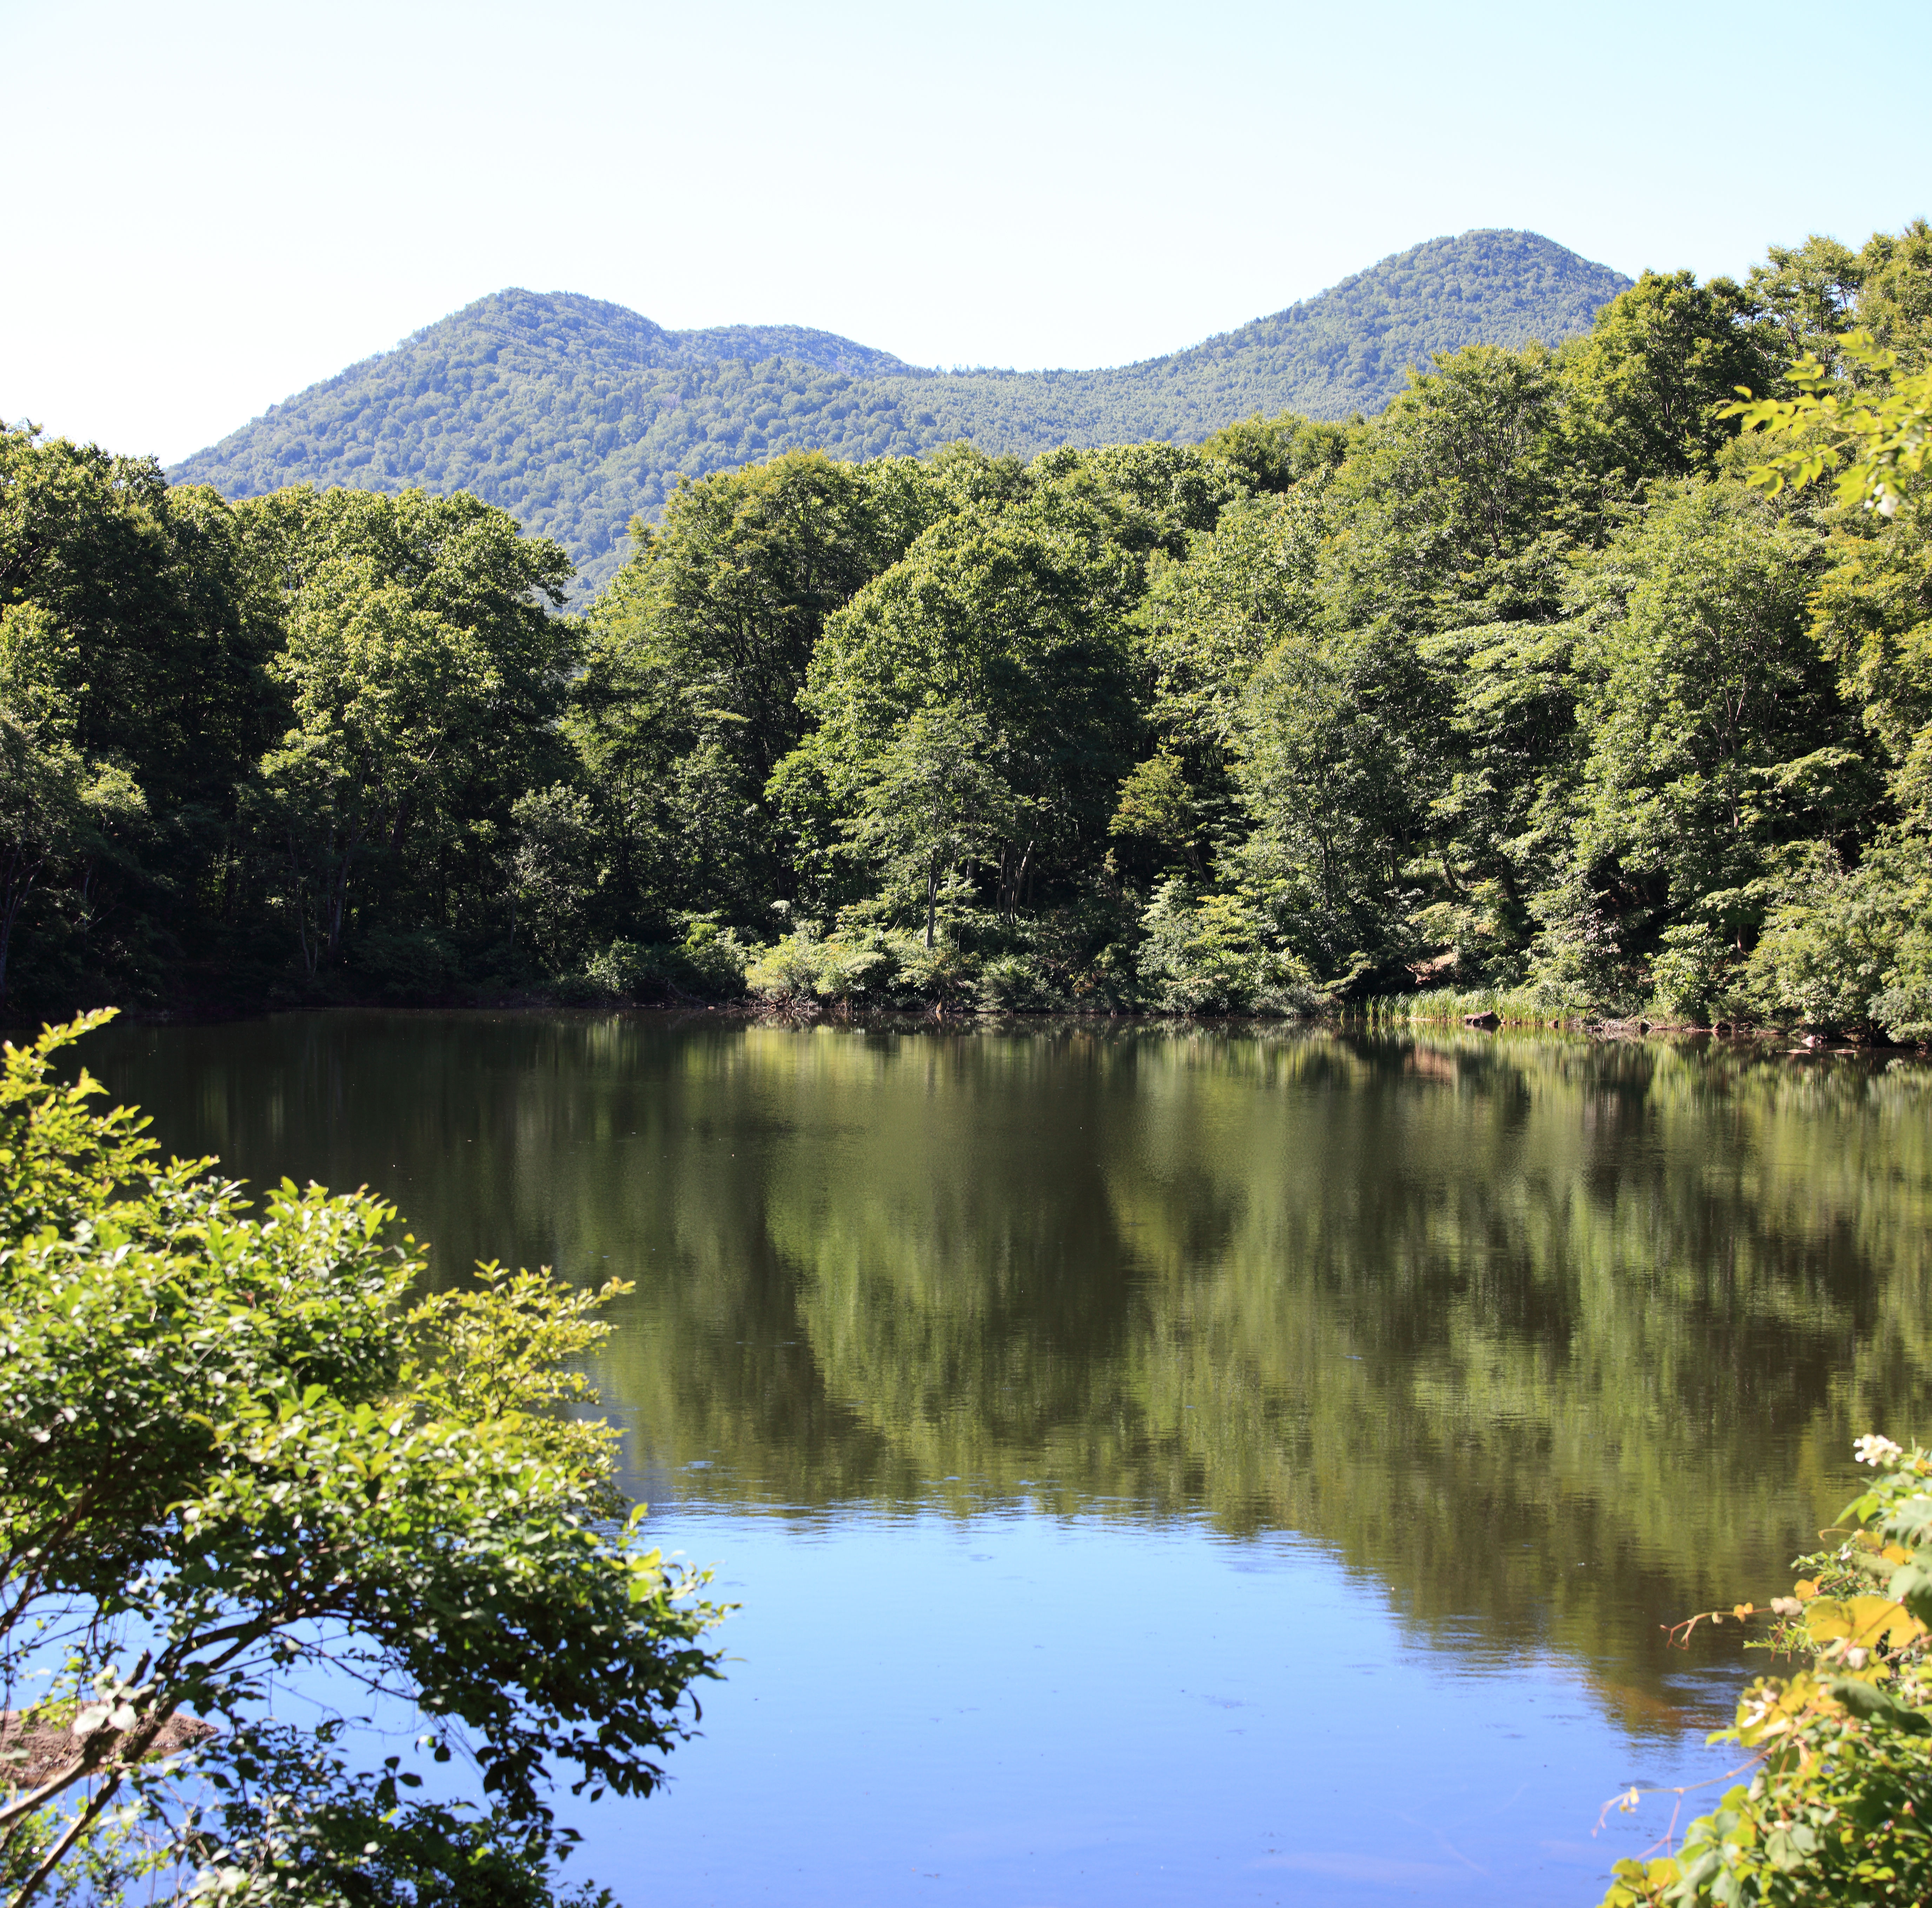
landscape, tree, water, nature, forest, wilderness, mountain, leaf, flower, lake, river, panorama, pond, reflection, high, autumn, park, reservoir, body of water, cool image, plateau, photomerge, 5d, hires, i, loch, markii, pano, hi, res, resolution, stitch, niigata, myoko, myoukou, sasagaminekougen, senninike, tarn, woody plant